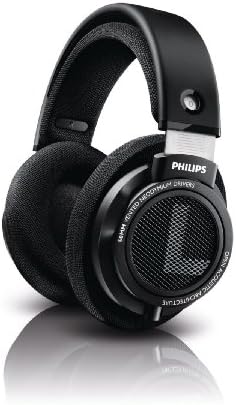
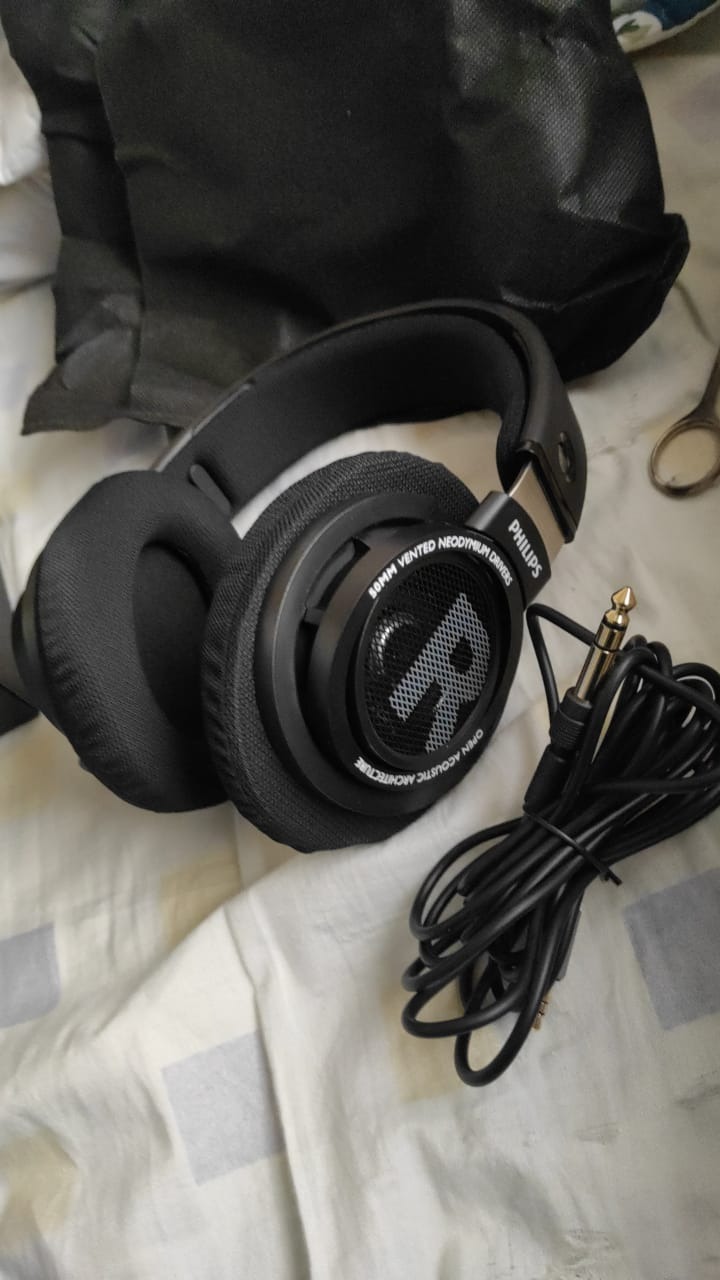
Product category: headphones
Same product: yes